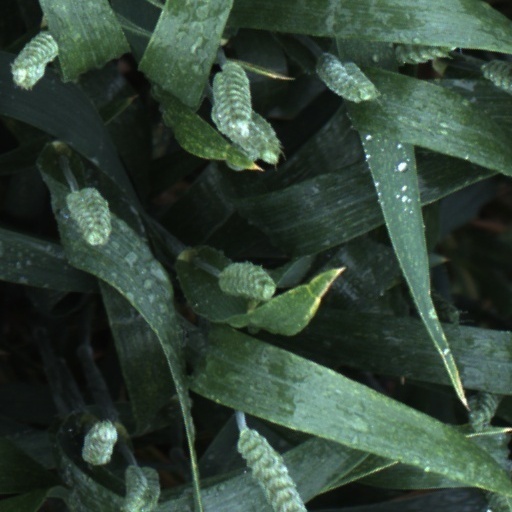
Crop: wheat